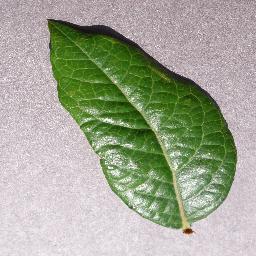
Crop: blueberry
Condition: healthy